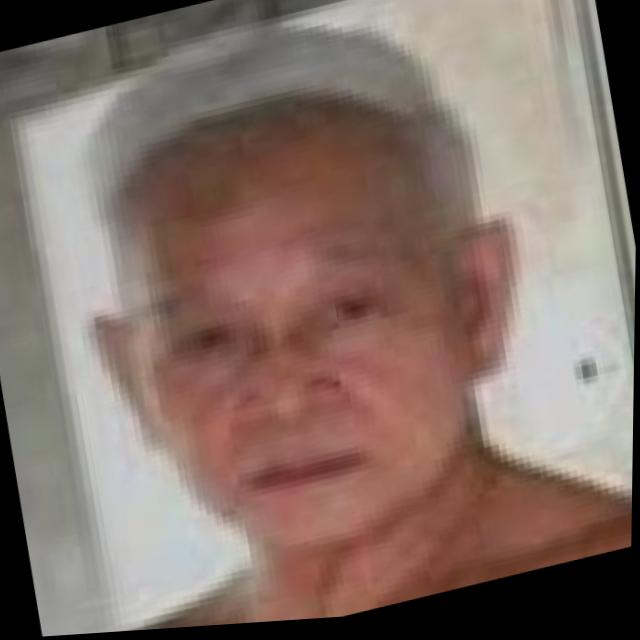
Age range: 65+